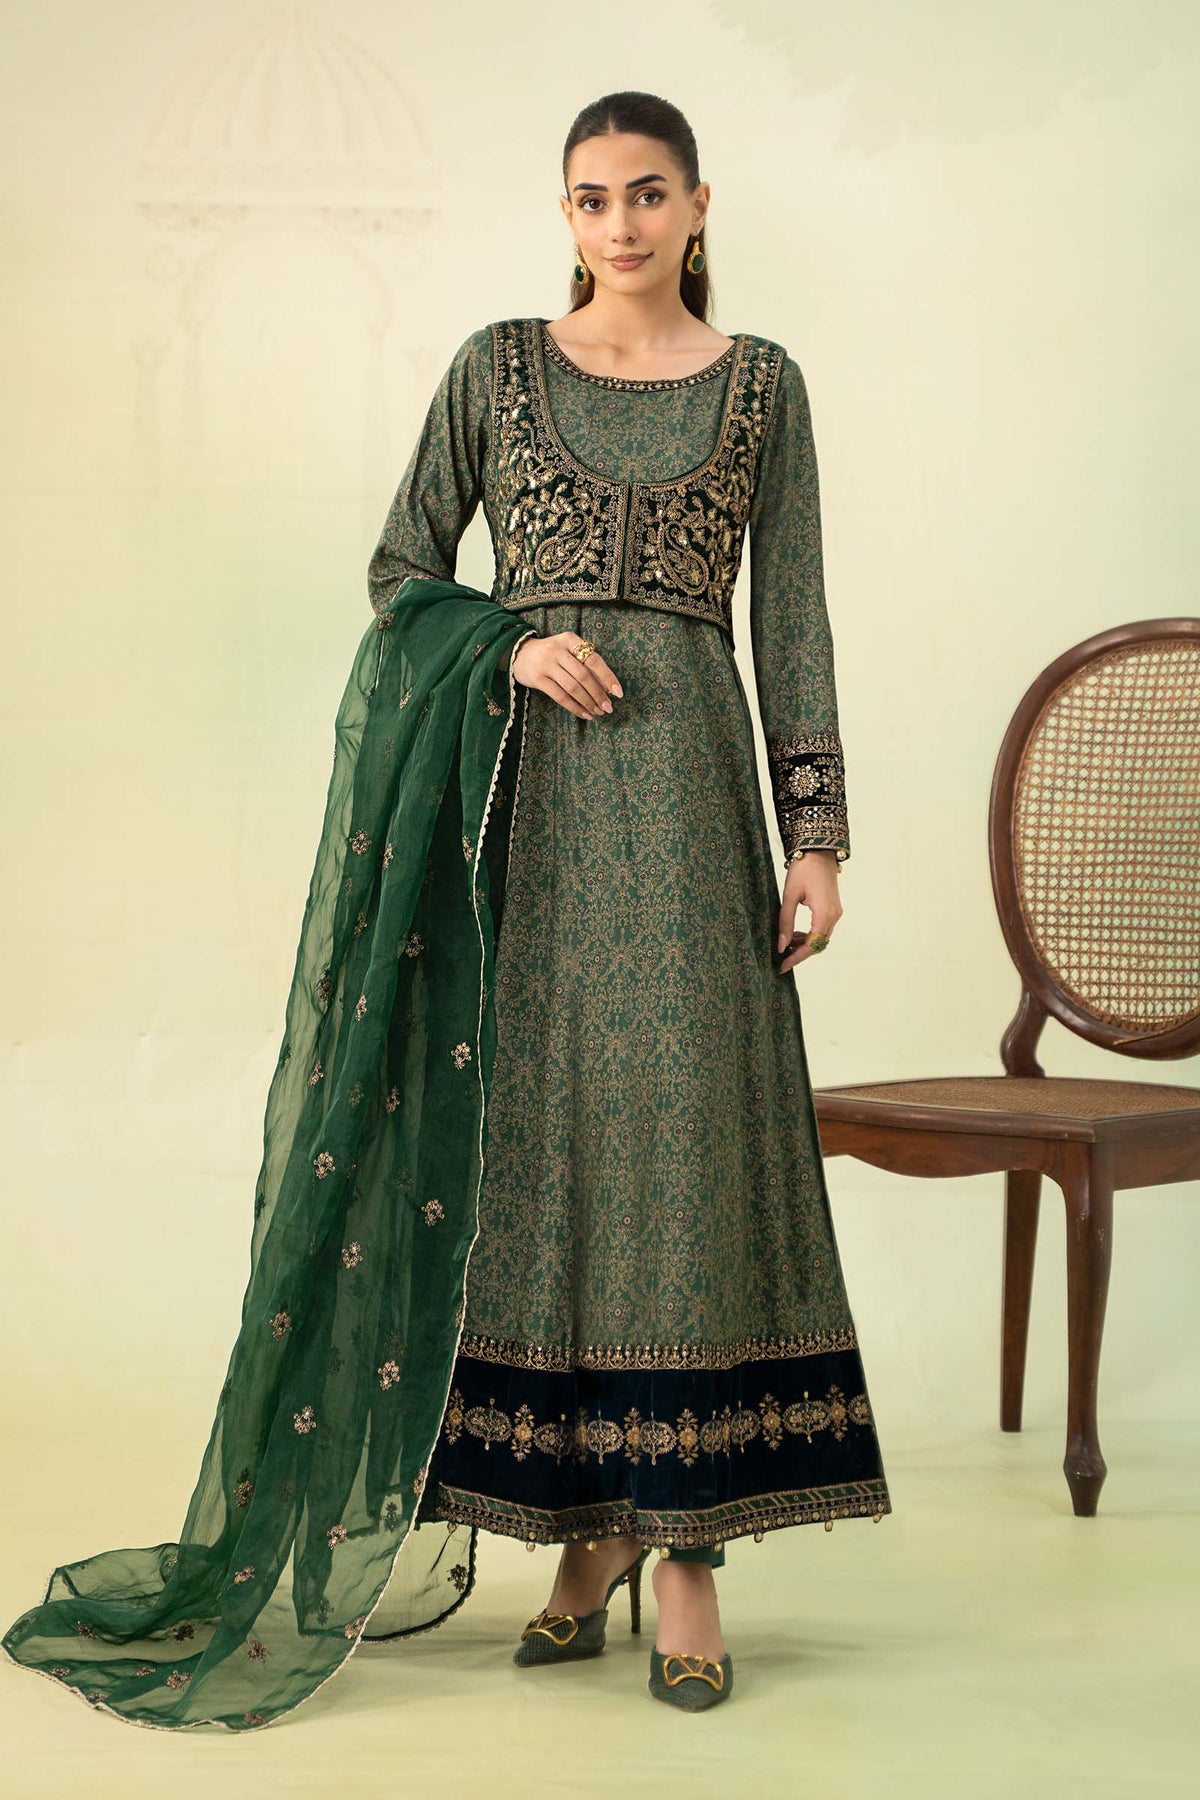
dark green embroidered long anarkali suit